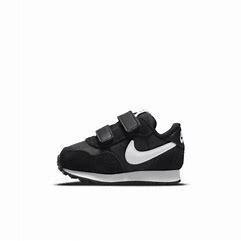
Brand: Nike
Model: MD Valiant